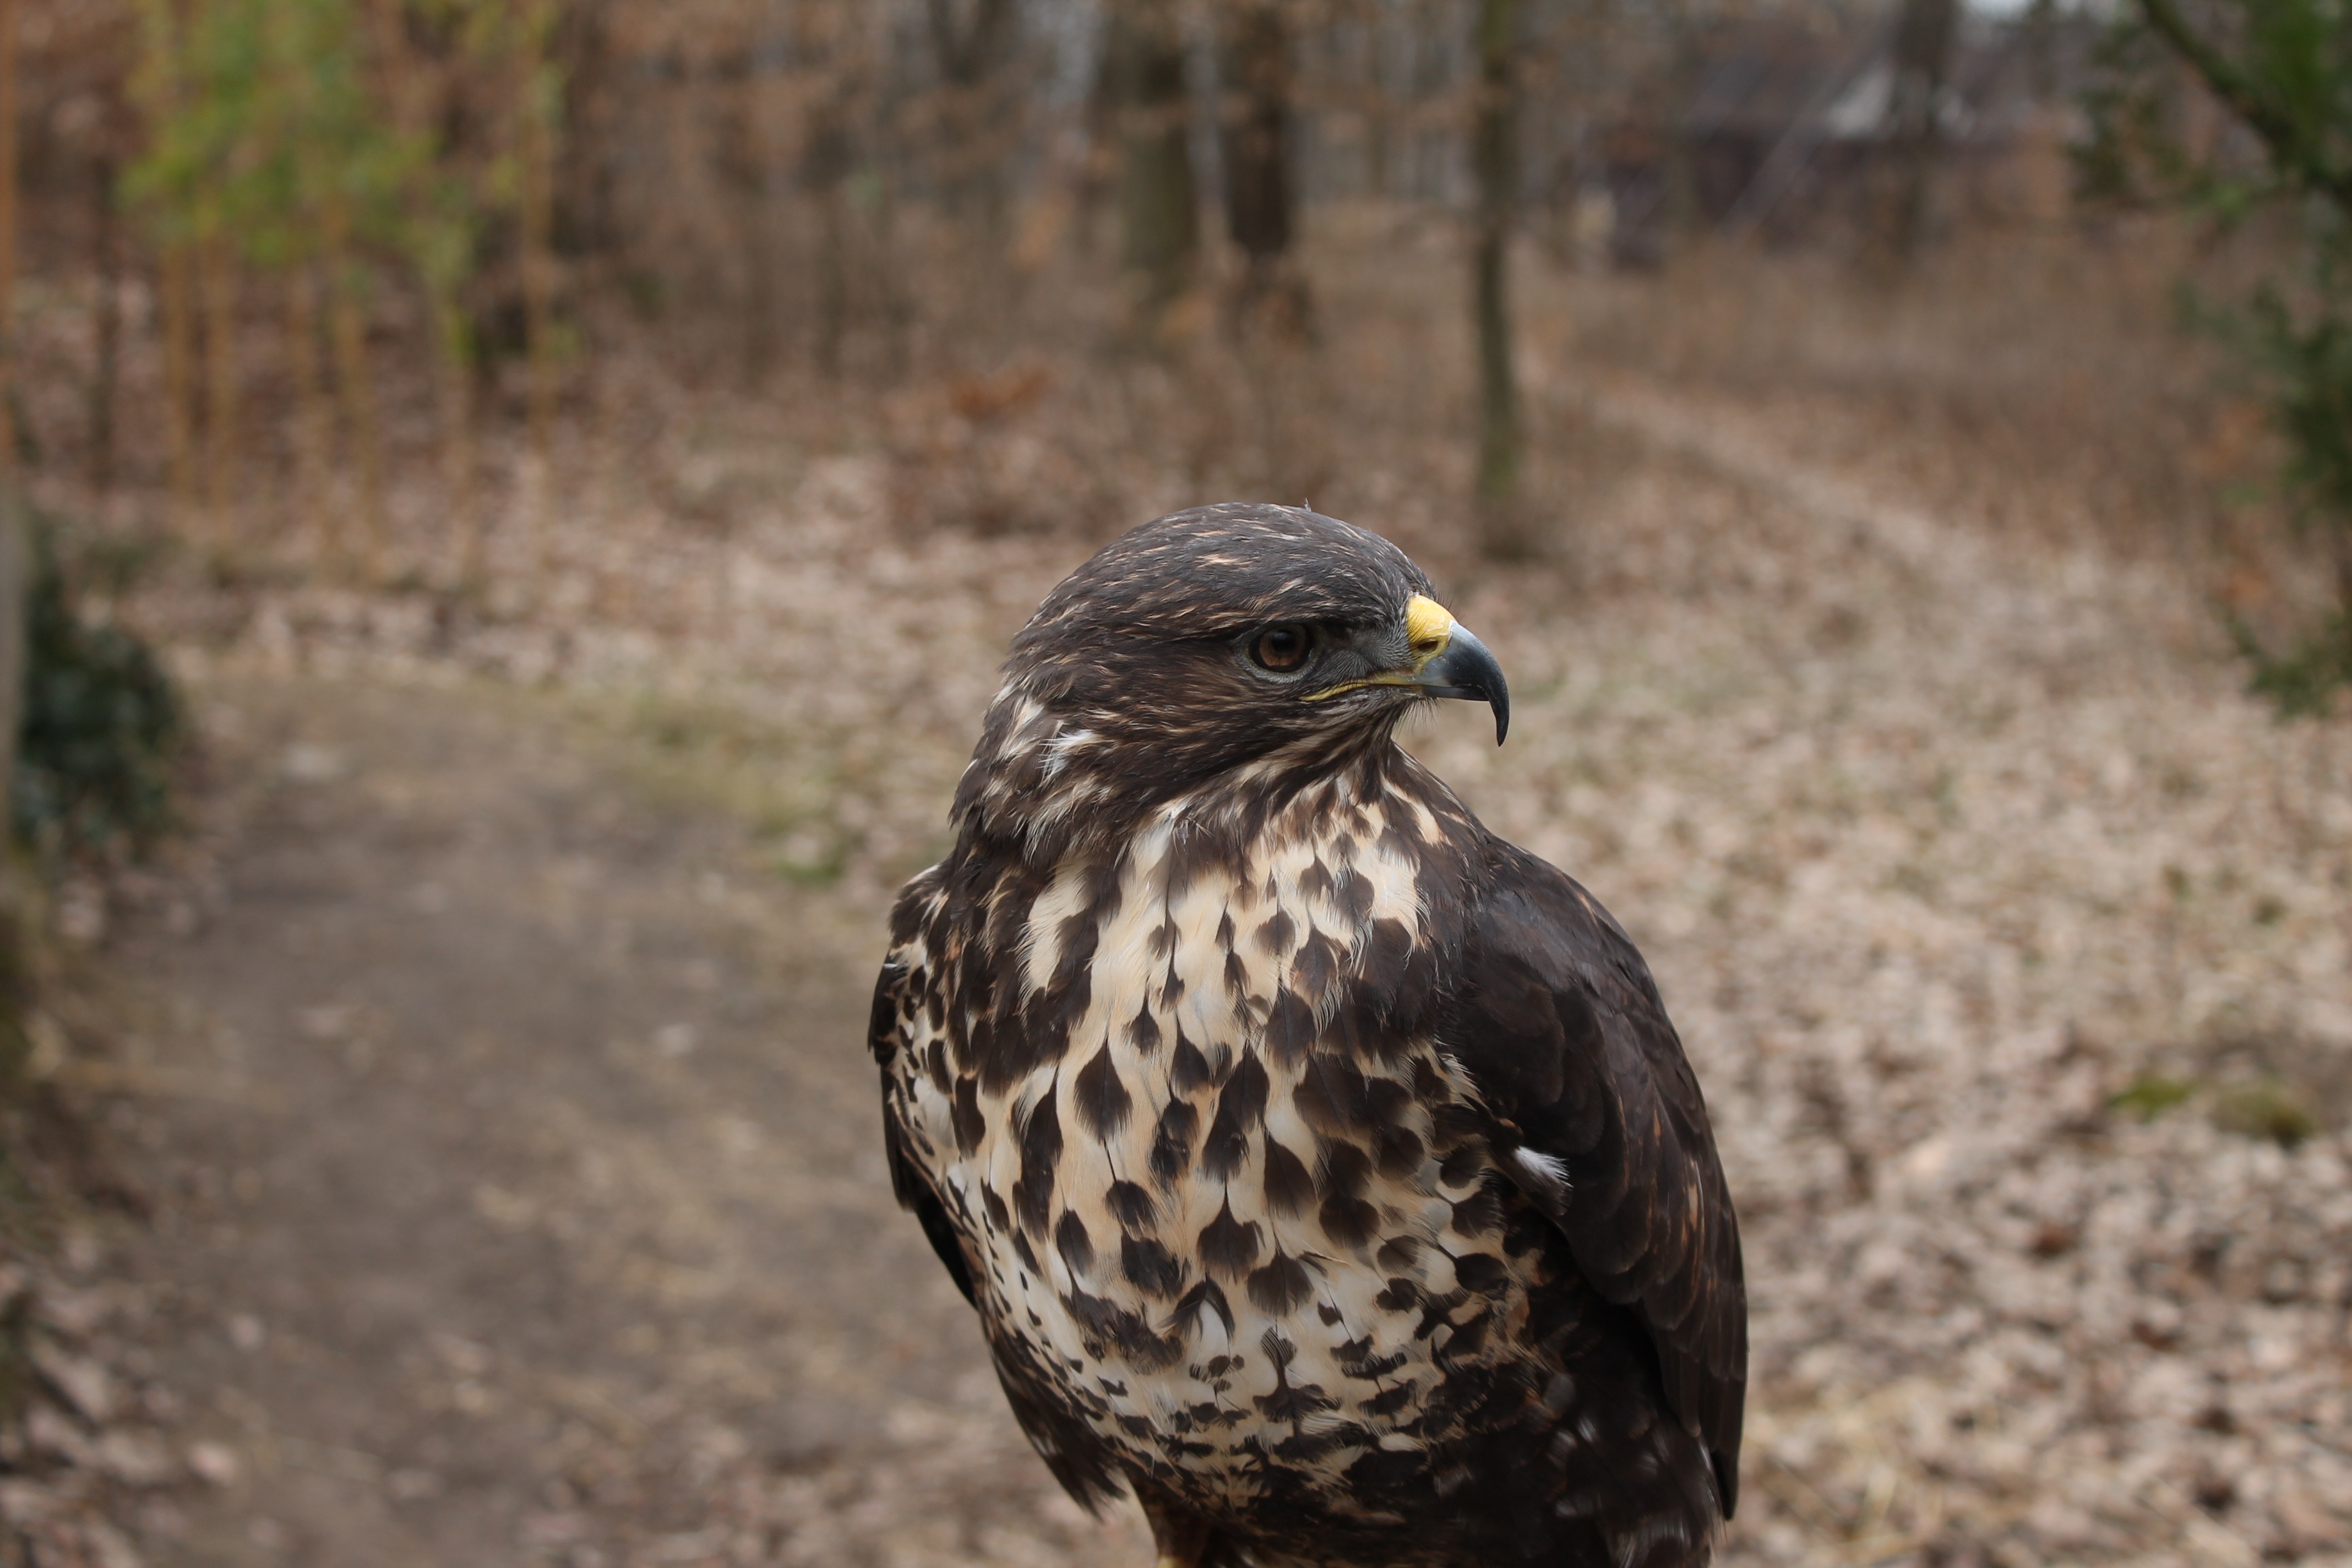
nature, bird, animal, wildlife, beak, hawk, fauna, bird of prey, trees, birds, vertebrate, falcon, launchy, perching bird